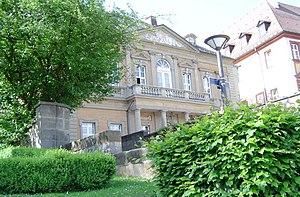
Palais d'Adhémar à Bayreuth
Carl Philipp Christian von Gontard fut un architecte allemand d'origine huguenote à la troisième génération. Il exerça et œuvra essentiellement à Potsdam, Berlin et Bayreuth. Élève de Jacques-François Blondel, il a laissé à la postérité une œuvre personnelle qui se situe d'un point de vue architectural à mi-chemin entre le rococo combiné au palladianisme de Georg Wenzeslaus von Knobelsdorff et le classicisme de David et Frédéric Gilly, eux-mêmes réfugiés huguenots. Carl von Gontard fait partie des quatre architectes honorés et liés à la tradition urbanistique la ville de Potsdam aux côtés de von Knobelsdorff, Karl Friedrich Schinkel et le natif de Potsdam Reinhold Persius. Ces quatre personnages ont leur médaillon sur l'obélisque du Alter Markt où se trouve l'hôtel de ville, l'église Saint-Nicolas et le château royal.
La maison d'Adhémar était une illustre et ancienne famille de la noblesse du Dauphiné. Elle fut au Moyen Âge l'une des plus puissantes de sa province. Des généalogies anciennes et controversées lui ont donné sans preuves des origines fantaisistes et des familles homonymes ont prétendu s'y rattacher.